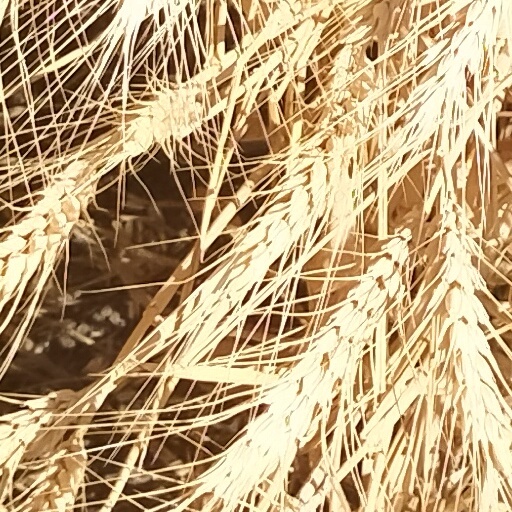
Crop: wheat